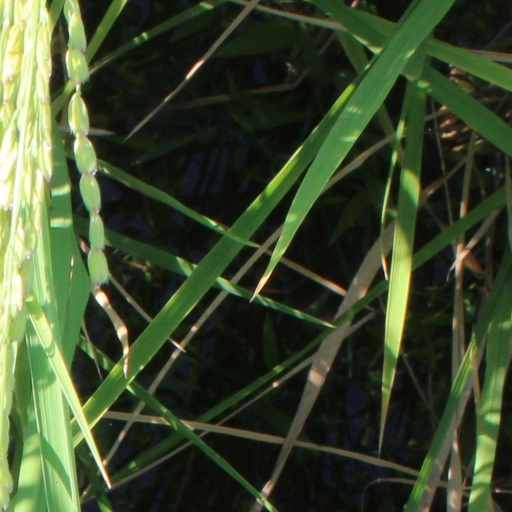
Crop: rice